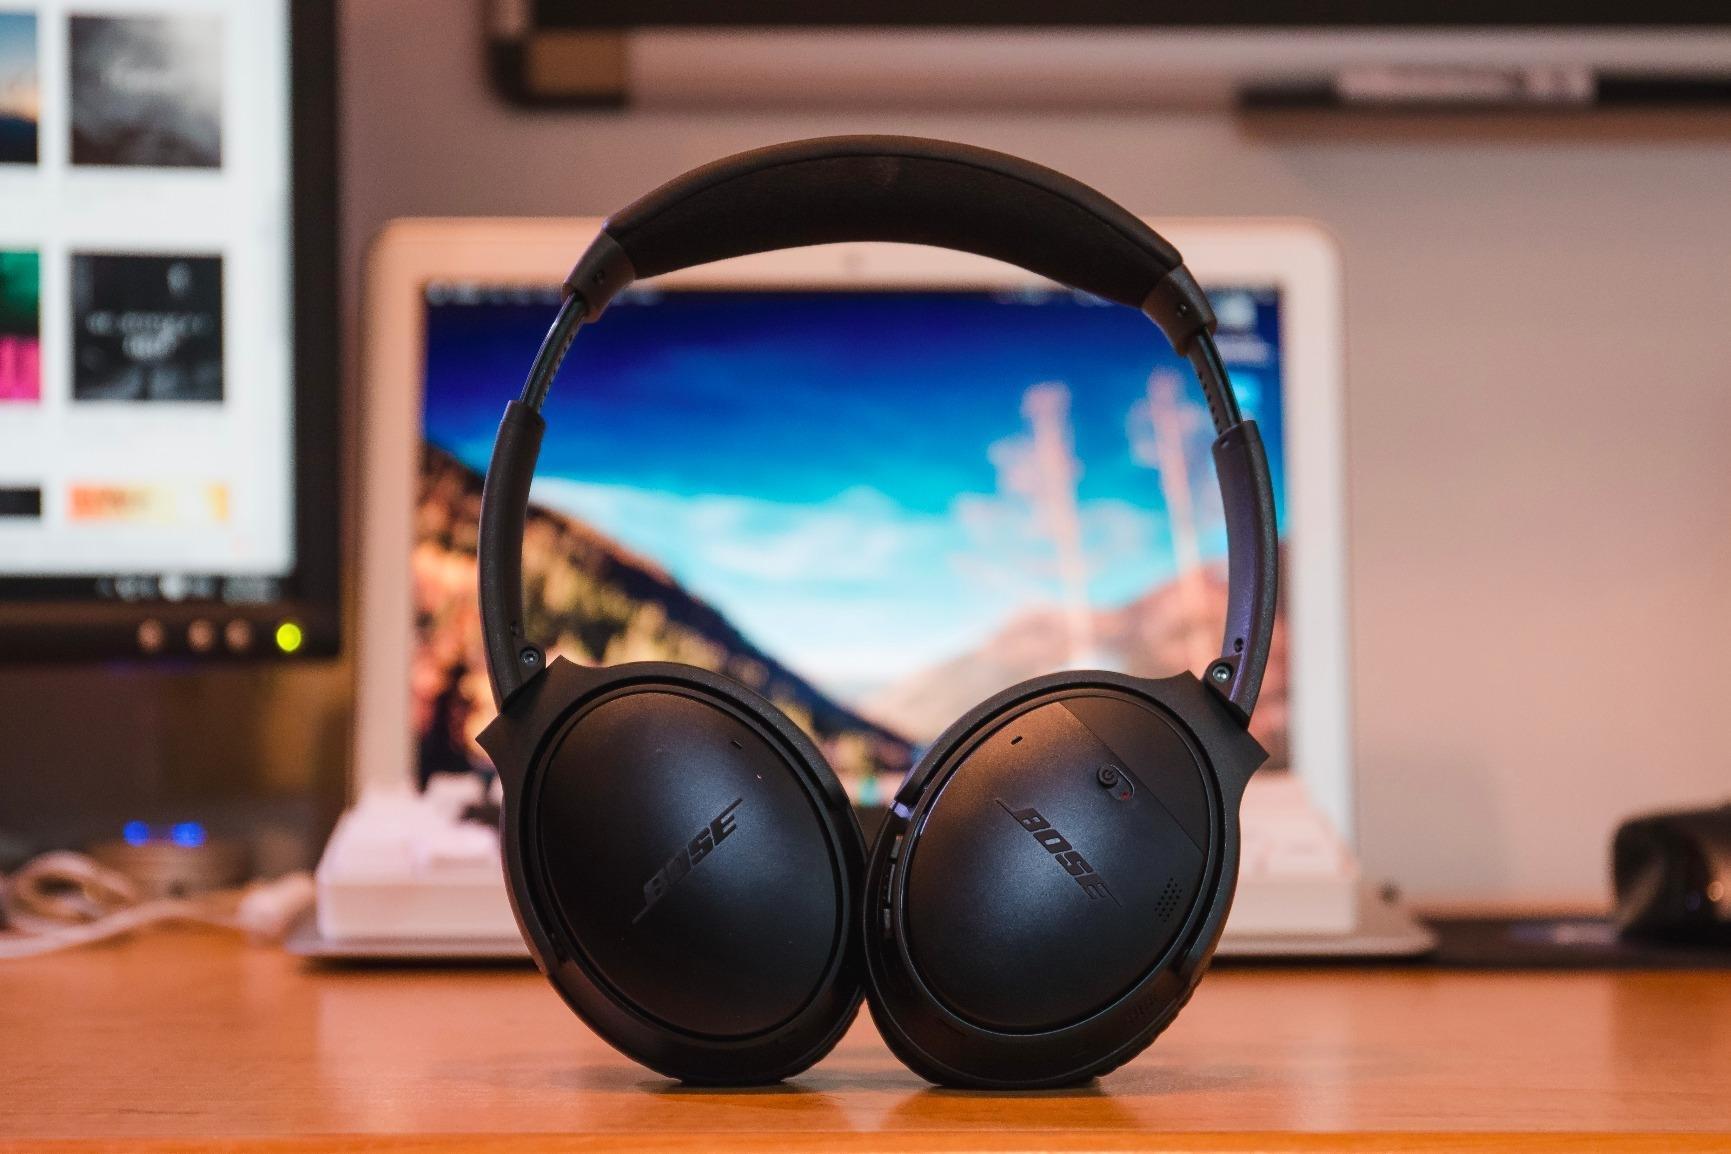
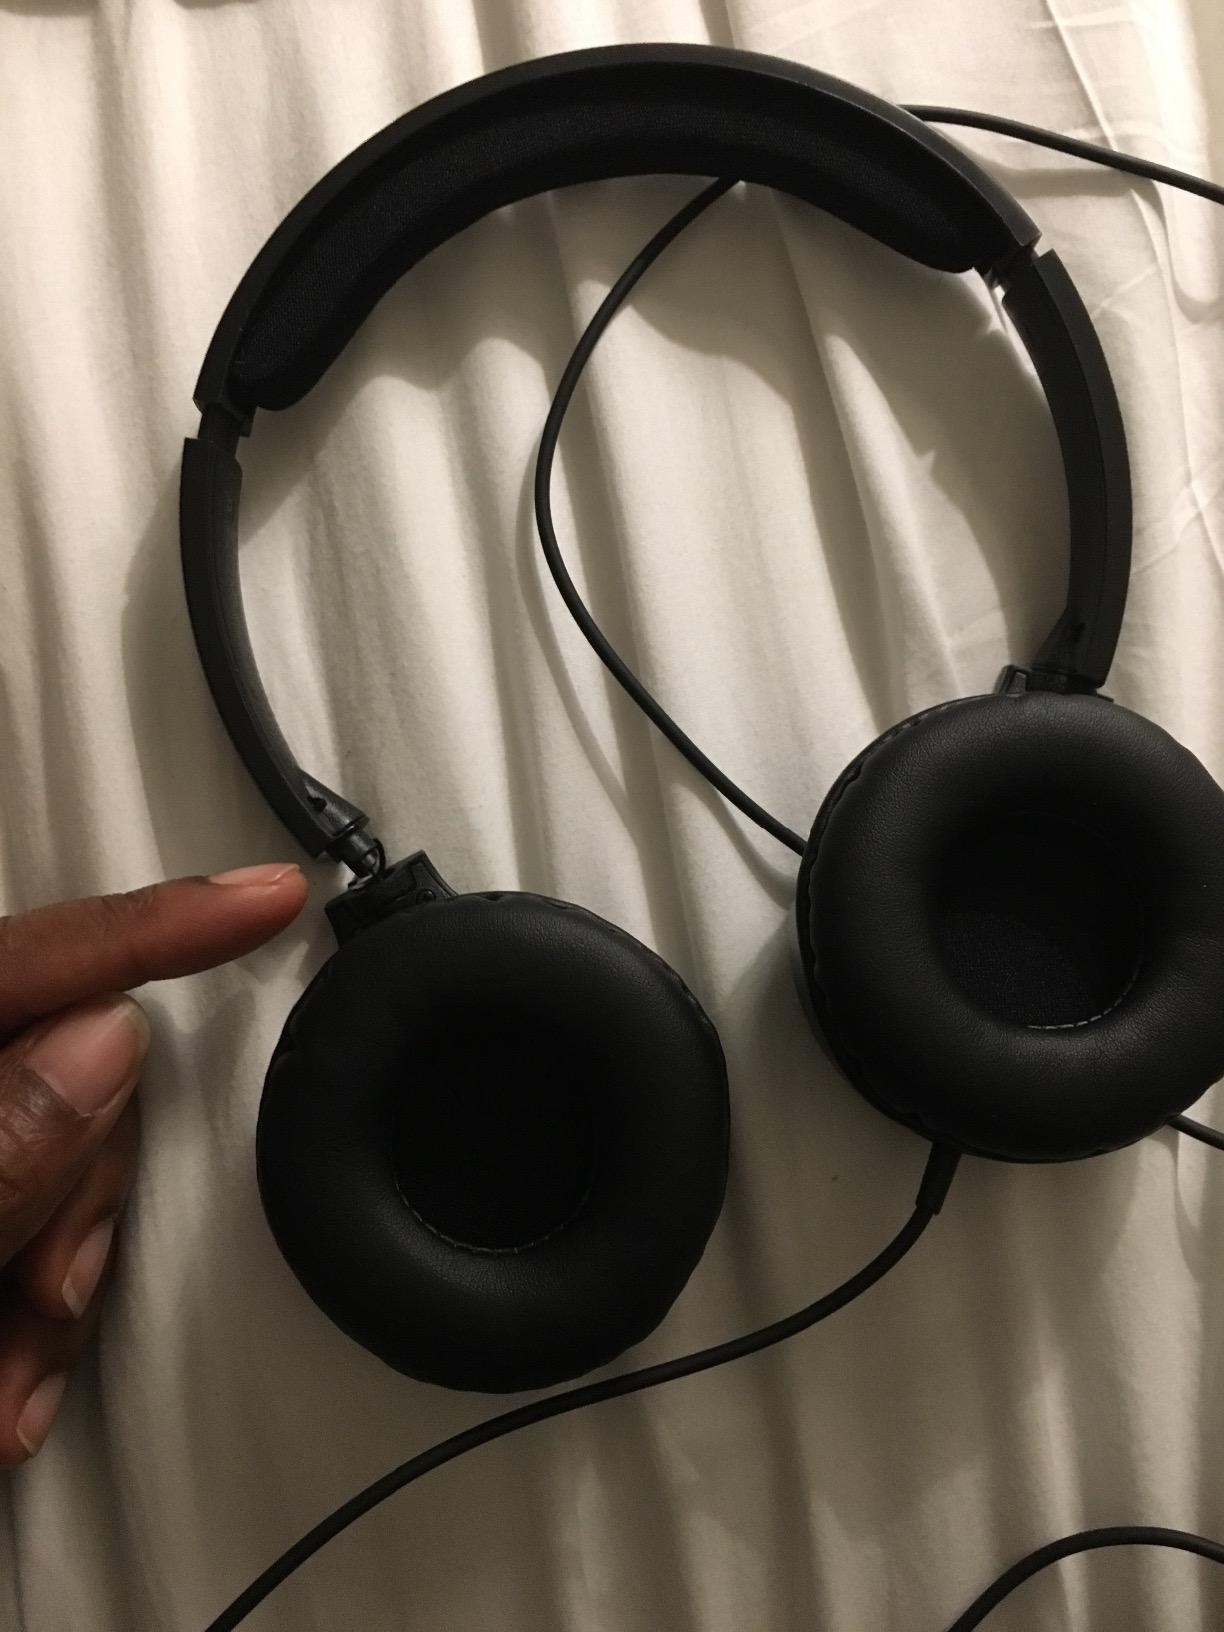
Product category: headphones
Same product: no